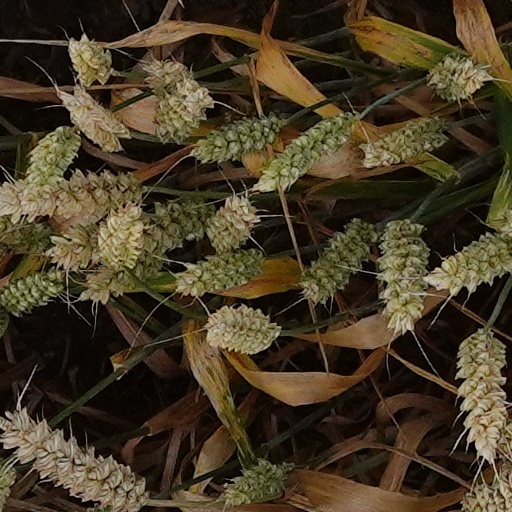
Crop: wheat